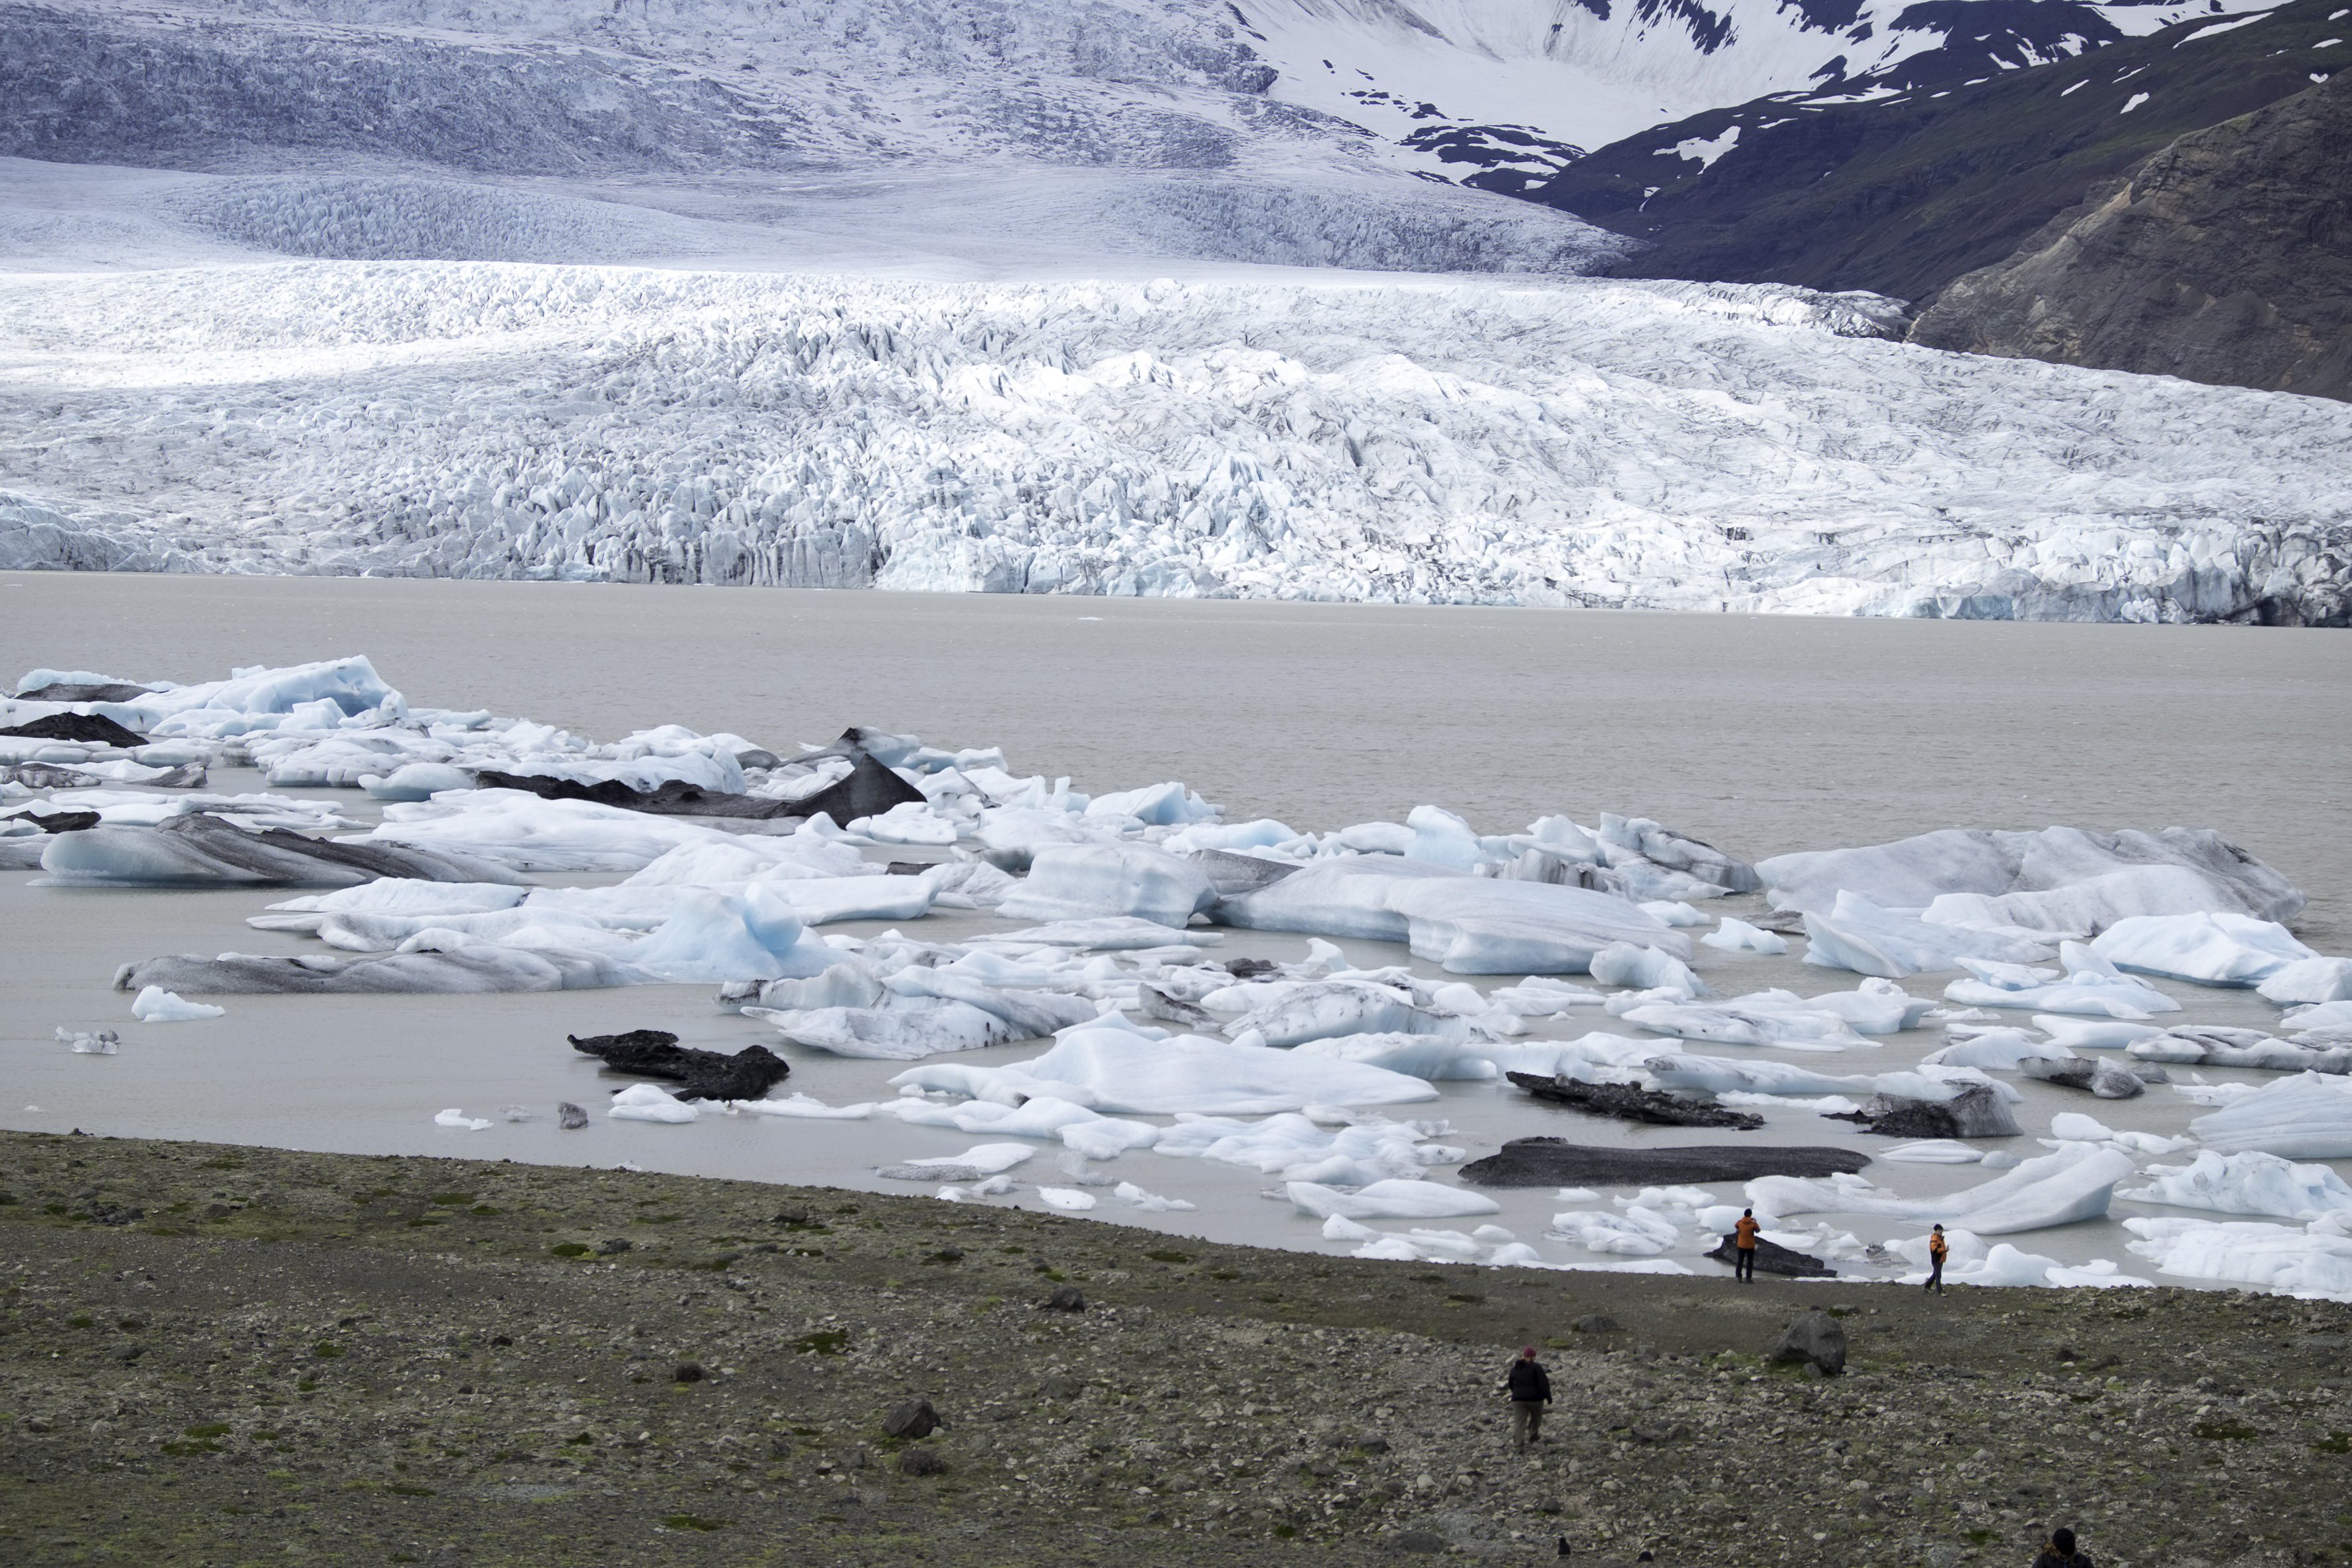
travel, fujifilm, ice, glacier, lagoon, iceland, arctic, iceberg, is, fuji, fujixt1, fujix, east, fjallsrlnglacierlagoon, fjallsrln, landform, arctic ocean, natural environment, geographical feature, glacial landform, ice cap, sea ice, polar ice cap